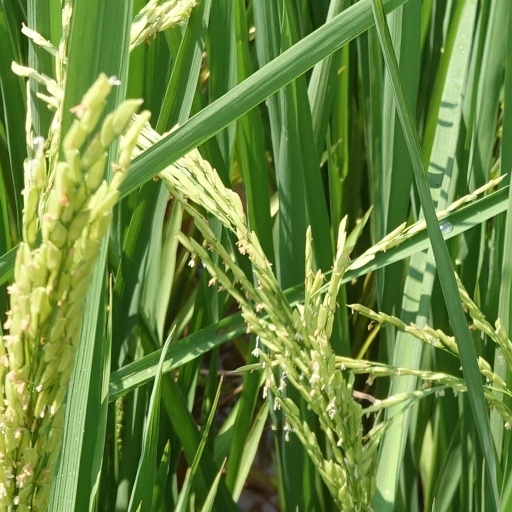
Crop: rice